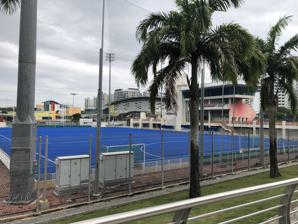
Building: Sengkang Sports Centre
Country: Malaysia
Year built: 2008
Sports complex in Singapore Sengkang Sports Centre Hockey field of Sengkang Sports Centre Location 57 Anchorvale Road, Singapore 544964 Coordinates 1°23′45″N 103°53′13″E / 1.39583°N 103.88694°E / 1.39583; 103.88694 Owner People's Association , Sport Singapore Operator People's Association , Sport Singapore Capacity 200 (indoor arena) Construction Broke ground 2 April 2006 ; 18 years ago ( 2006-04-02 ) Opened 1 August 2008 ; 16 years ago ( 2008-08-01 ) Construction cost S$ 48.7 million Architect LT & T Architects Sengkang Sports Centre ( Chinese : 盛港体育休闲中心 ; pinyin : Shènggǎng tǐyù xiūxián zhōngxīn ; Malay : Pusat Sukan dan Rekreasi Sengkang ; Tamil : விளையாட்டு மற்றும் பொழுதுபோக்கு மையம் ), formerly known as Sengkang Sports and Recreation Centre, is a sports complex in Anchorvale of Sengkang New Town , Singapore , near Farmway LRT station . It was scheduled to open in end 2007, but its inauguration was delayed until mid-late 2008. History Sengkang Sports Centre was built as part of a plan to improve amenities in Pasir Ris-Punggol Group Representation Constituency and Sengkang New Town, costing S$ 1 billion. The People's Association and the then Singapore Sports Council were involved in the planning of the sports complex, and went ahead with the project despite Singapore's economic recession in the early 2000s. Fund raising campaigns were initiated by grassroots leaders to support the construction of the complex. Although the sports complex was originally planned to be ready by 2004, construction began only in 2006. On 2 April that year, the groundbreaking ceremony for Sengkang Sports Centre was held, attended by Member of Parliament for Ang Mo Kio Group Representation Constituency Wee Siew Kim . The S$48.7 million complex was designed by architectural firm LT & T Architects, and was completed by the end of 2007. Facilities Situated on 4 hectares of land beside Sungei Punggol , Sengkang Sports Centre houses a community club , and feature sports facilities including four swimming pools and five water slides . One of the slides has four colours similar to the slides at East Coast Park, which is now closed. It also has an indoor sports hall and a synthetic soccer field and hockey pitch currently used for training by the National Singapore Hockey Team as well as Sengkang Secondary School, the pitch comes up to 12,000 square metres (129,170 square feet). The four-storey Anchorvale Community Club is the first community centre in Singapore to be built next to a river and co-located with a sports complex. The available facilities include a multi-media room, a tea arts room, playrooms, a large multi-purpose hall, a reading and study area, and a roof terrace . There is also space for retail , a riverfront café and eating outlets. The indoor sports hall accommodates 12 badminton courts and can also be used for basketball and volleyball . Retractable seating, which allows flexible use of the hall, can seat 200 spectators. Other indoor facilities include a dance studio and a gymnasium , which is in the indoor sport hall with the badminton courts. The sports centre also includes a two-pitch hockey stadium, which was used as a competition venue for hockey during the 2010 Summer Youth Olympics . The sports complex is linked to Sengkang Floating Wetland on Sungei Punggol . People can take part in water sports and other activities. A park connector , a continuous landscaped pavement for pedestrians and cyclists , runs beside the riverbank, connecting all the facilities. Anchorvale Community Club has adopted the Sungei Punggol under the Ministry of the Environment and Water Resources ' and Public Utilities Board 's Active, Beautiful and Clean (ABC) Waters Programme, and takes the lead in protecting the natural environment of the river . The public swimming pools in Sengkang Sports Centre started operation from 1 August 2008. Located at 57 Anchorvale Road, Singapore 544964, Sengkang Swimming Complex, it is within walking distance from Farmway LRT station . It is closed for maintenance on Mondays. It has 3 levels of slides: the Speed Slide and Tunnel Slide while on the second level the Multi Coloured slides with a capacity of 4 riders at a time. Lastly, on level 3 there are the twister slides with a capacity of 2 riders at a time. See also List of stadiums in Singapore Notes